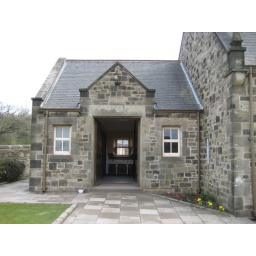
Separate entrances for boys / girls and infants. Class was in session - learning 9* table!